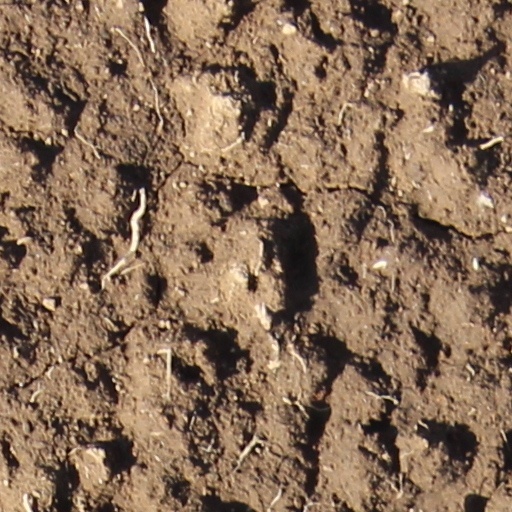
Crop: wheat